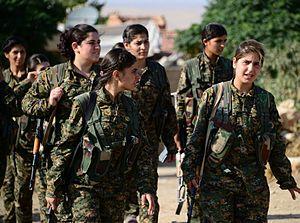
Les Unités de protection de la femme ou Unités de défense de la femme est une organisation militaire kurde composée exclusivement de femmes.